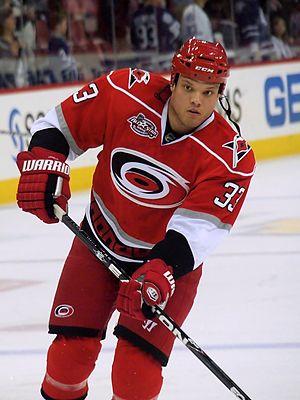
Derek Joslin est un joueur professionnel canadien de hockey sur glace.